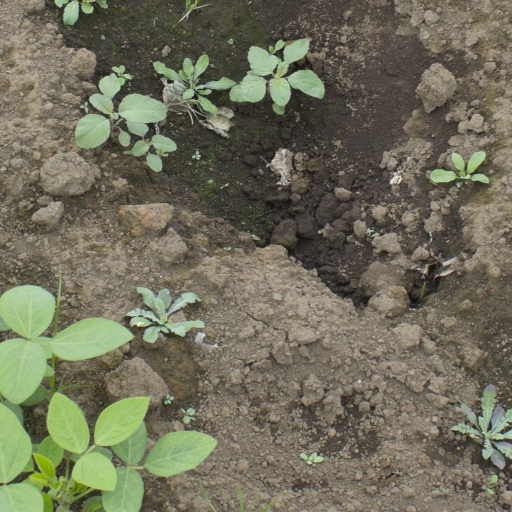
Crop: soybean